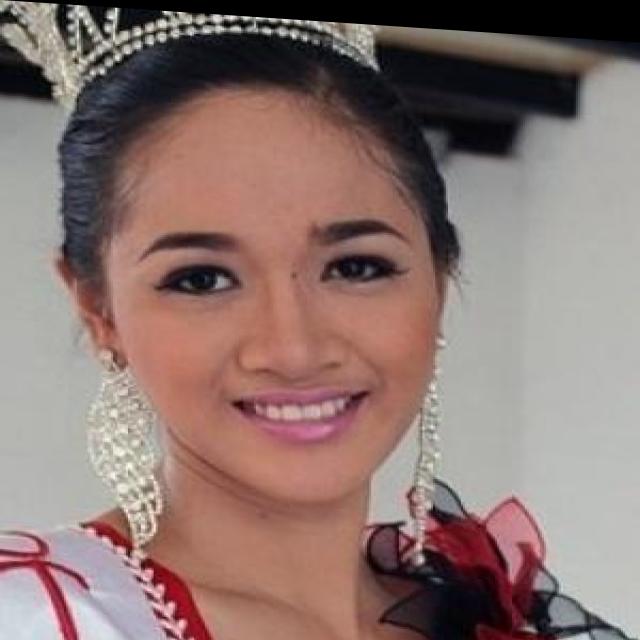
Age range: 13-20